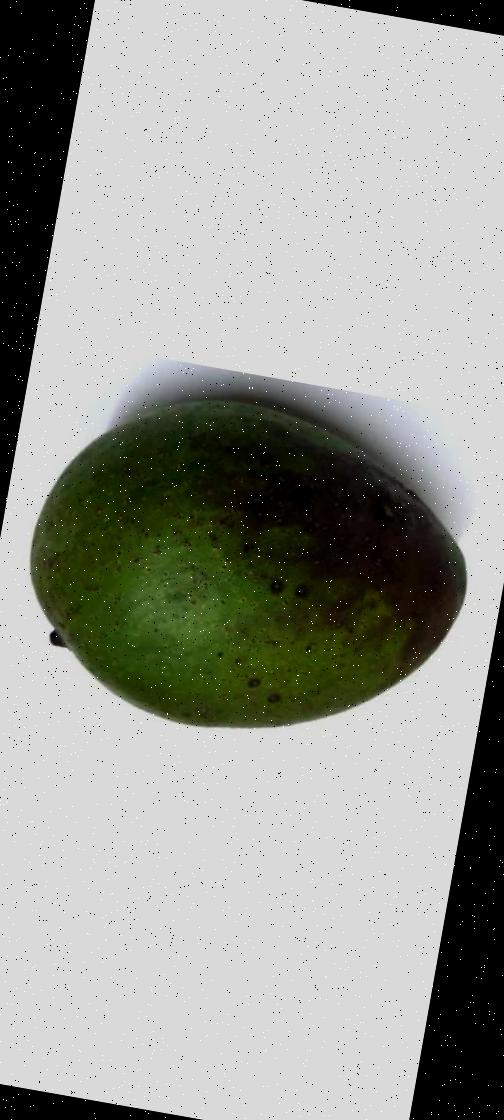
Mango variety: Ashshina Zhinuk